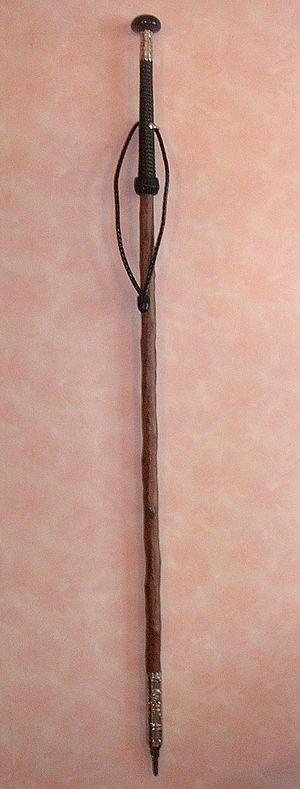
Le makila ou makhila est un bâton de marche doublé d'une arme appartenant à la culture et à la tradition basques.
Les Basques constituent un peuple autochtone de langue pré indo-européenne, implanté principalement dans le Pays basque, à cheval sur le sud-ouest de la France et au nord de l'Espagne. Une forte émigration historique a engendré une diaspora basque, principalement établie en Amérique du Sud.